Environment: real
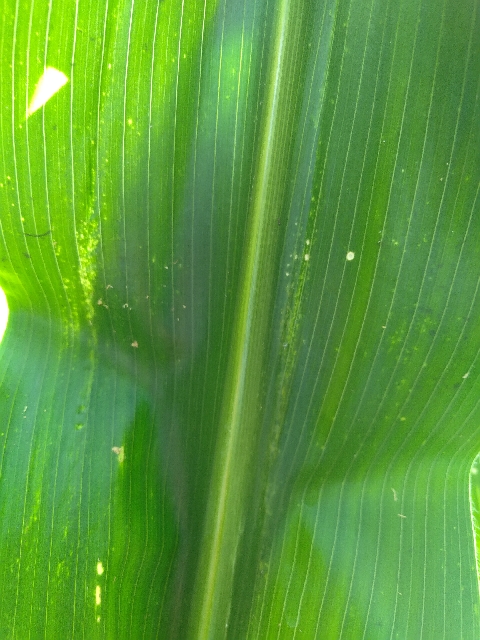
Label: lethal_necrosis